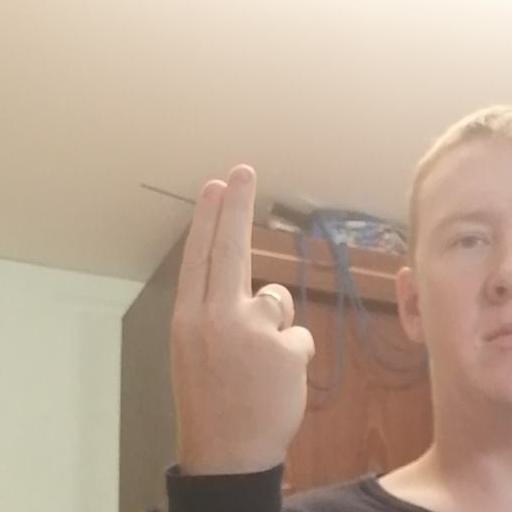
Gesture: two_up_inverted